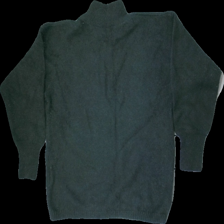
View: back
Type: Sweater
Category: Ladies
Brand: Not in the list
Brand text on label: Malina Wong
Colors: Green
Material: 51% acrylic, 49% wool
Cut: Turtle neck
Size: 40
Price range: <50
Recommended usage: Export